Lesopoval

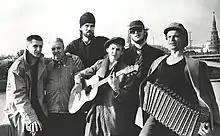
The founding members of the band

Lesopoval (translated as "tree felling" or "logging camp", a symbol of Siberian labor camps and also of the forced labor within the camps) is a Russian band formed in 1990 by Mikhail Tanich and Sergey Korzhukov. Their music is in the style of Russian chanson, which is music from the perspective of the criminal underworld. The hero of many of their songs is often a criminal or ex-convict, and their songs contain many references to the way such "marginalized" persons live. The songs in many way romanticize the life of criminals, many of them taking place in and concerning labor camps and prison.